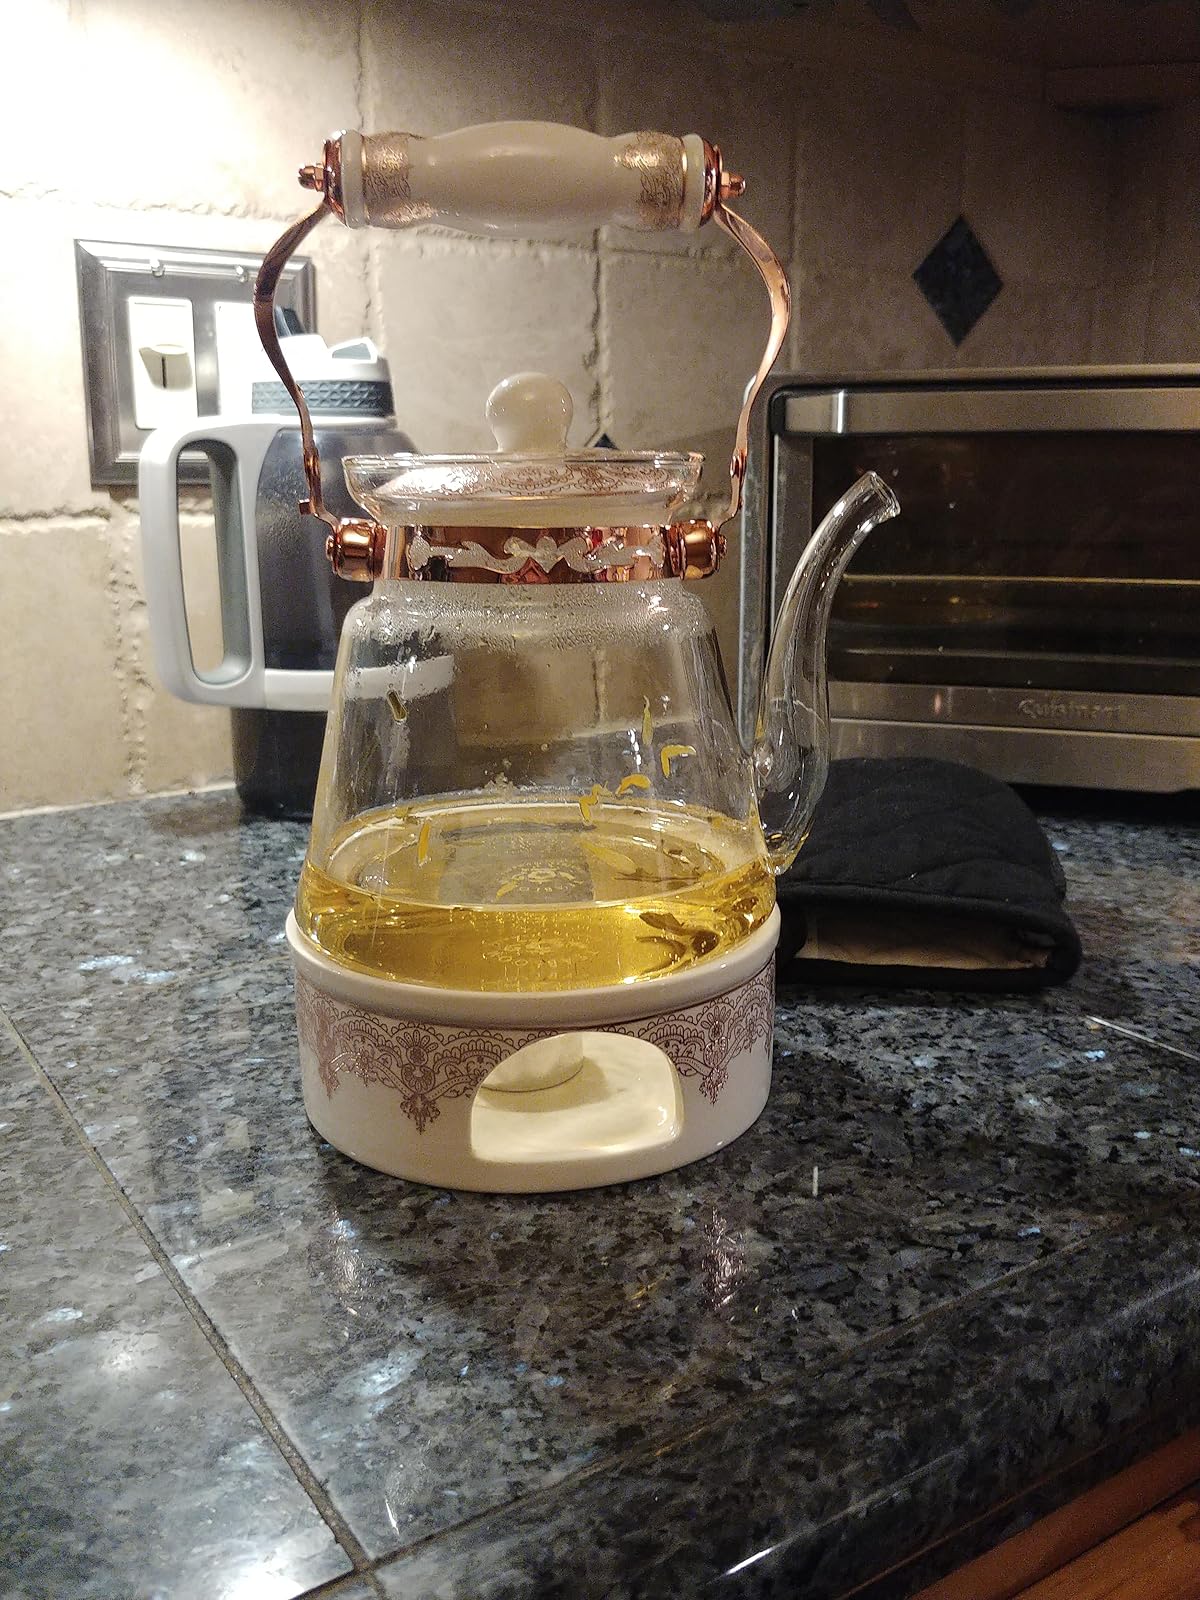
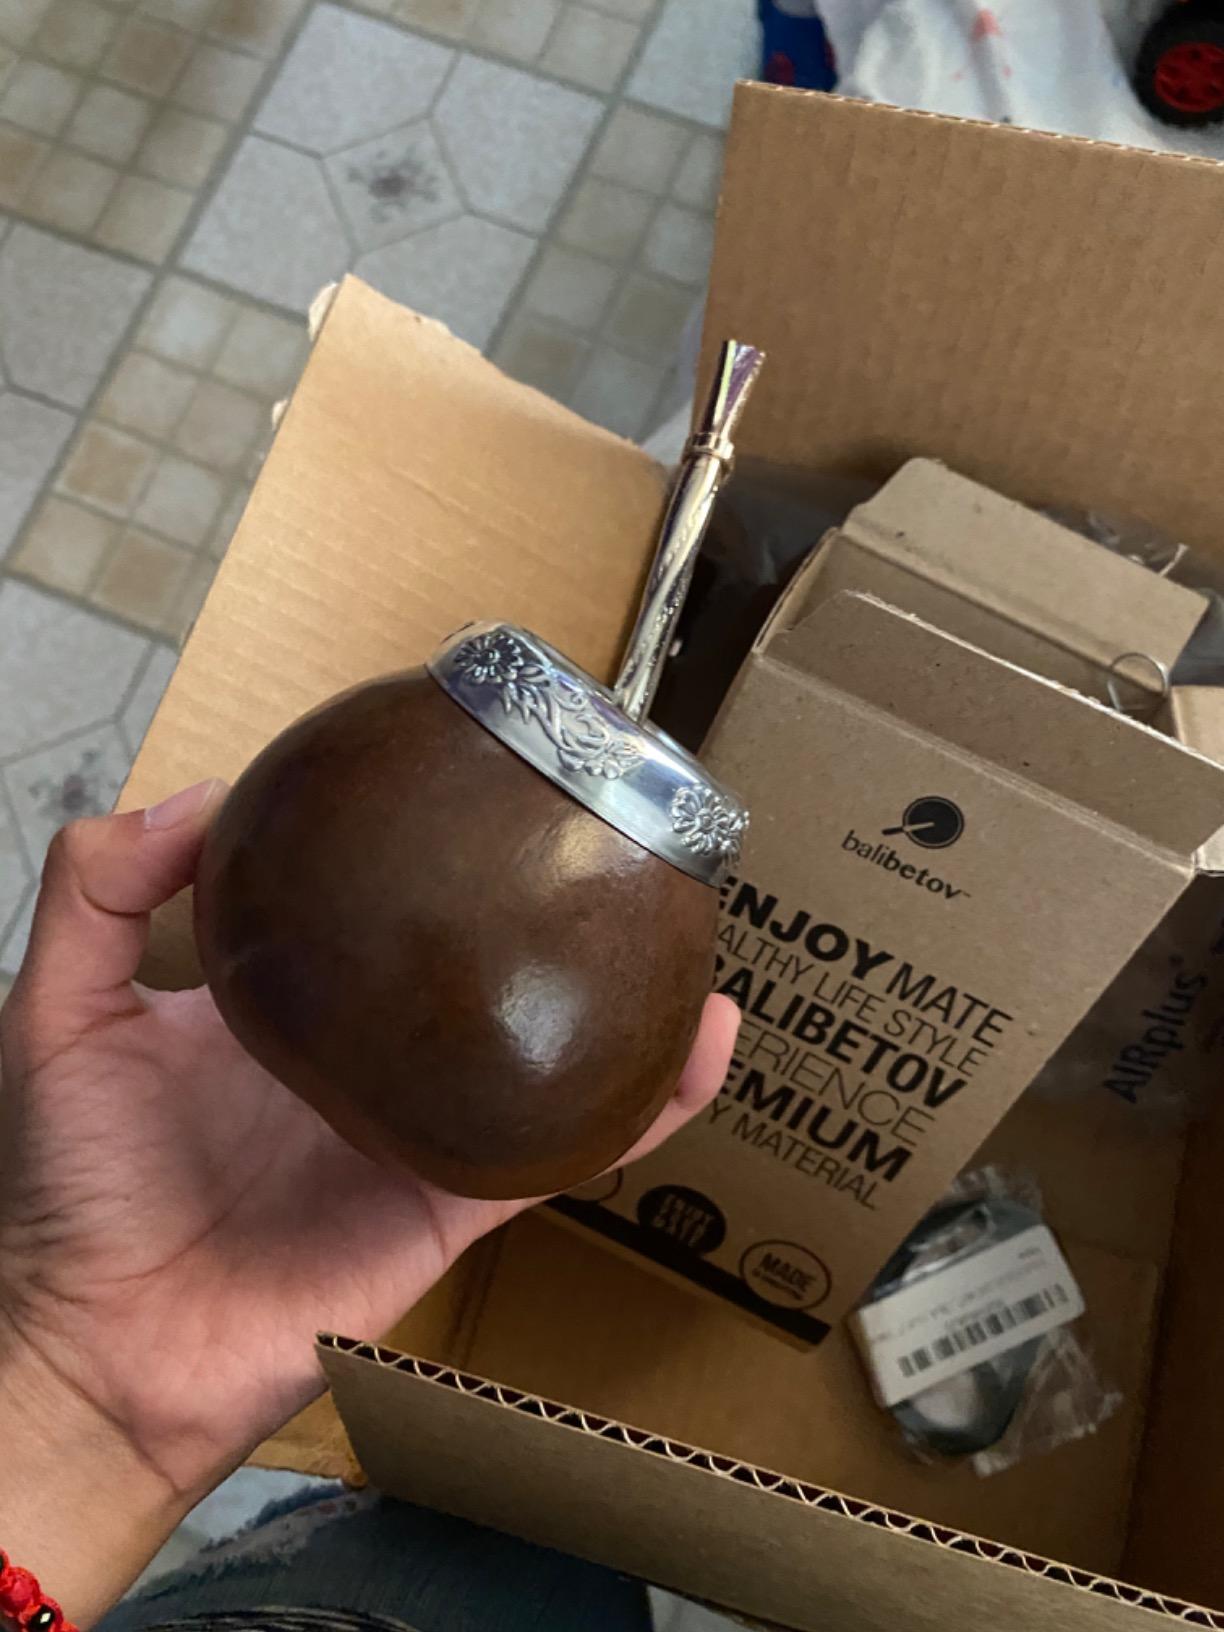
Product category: items_tea
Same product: no